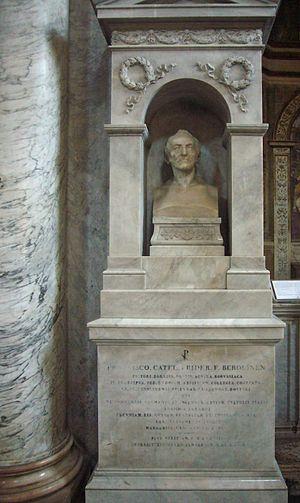
Franz Ludwig Catel, dit François Louis Catel dans sa forme francisée, né le 22 février 1778 à Berlin et mort le 19 décembre 1856 à Rome, est un peintre, dessinateur et illustrateur prussien, actif en Italie.